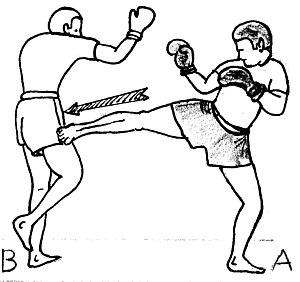
Nous présentons ici un recueil de termes techniques des boxes modernes dites « sportives » associés à leurs définitions. La définition du mot est la plupart du temps donnée dans le contexte dans lequel il est utilisé, ou le domaine auquel il se rapporte. Ce glossaire de la boxe n’aborde pas les mots des boxes ancestrales et celles dites « martiales ».
Le coup de pied bas, connu sous la dénomination anglaise de low-kick, est une technique de jambe utilisée dans certaines boxes pieds-poings et dans certains arts martiaux qui consiste à porter un coup de pied dans le membre inférieur de l'adversaire. Suivant la réglementation sportive, il peut être porté à l'extérieur et/ou à l'intérieur de la jambe voire avec le tibia.